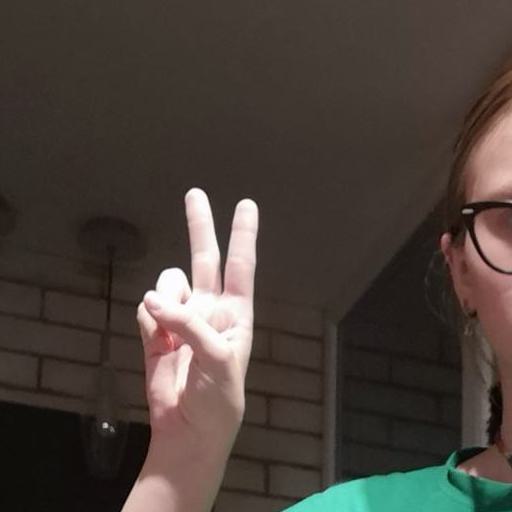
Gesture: peace